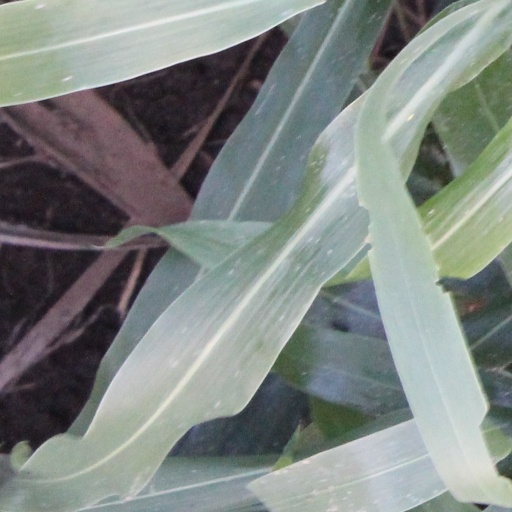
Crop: sorghum